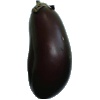
Label: Eggplant 1